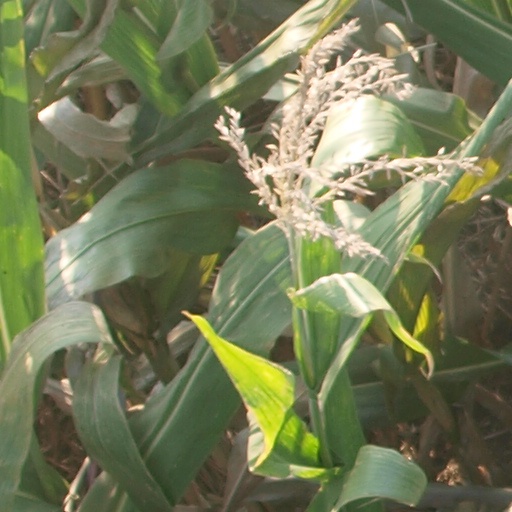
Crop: maize; corn